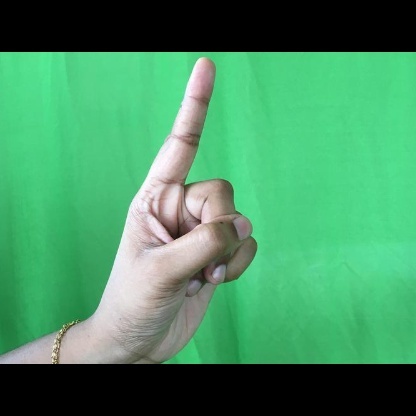
Mudra: Suchi